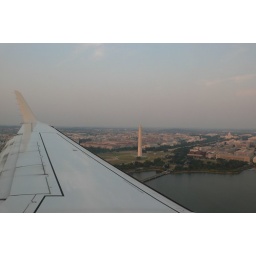
Always choose the portside window seat when flying in to DCA.